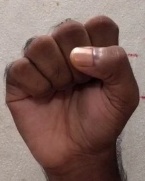
ASL sign: S